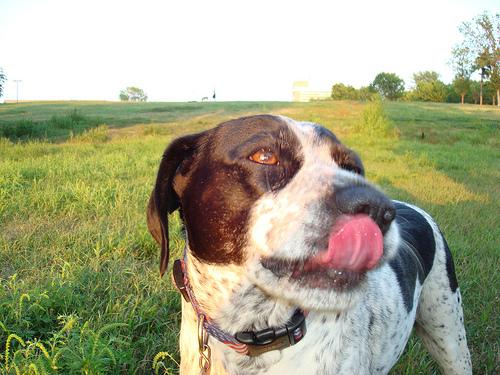
Breed: german shorthaired